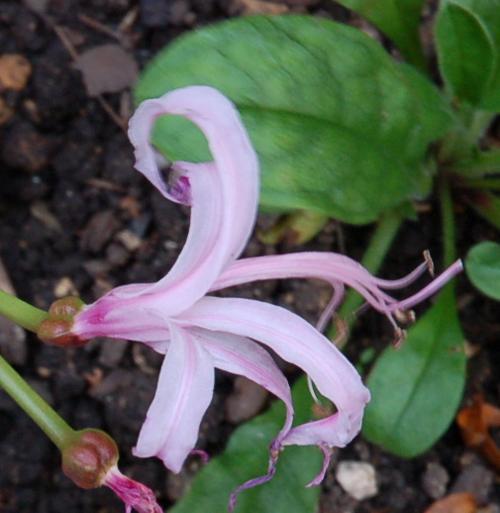
Label: cape flower